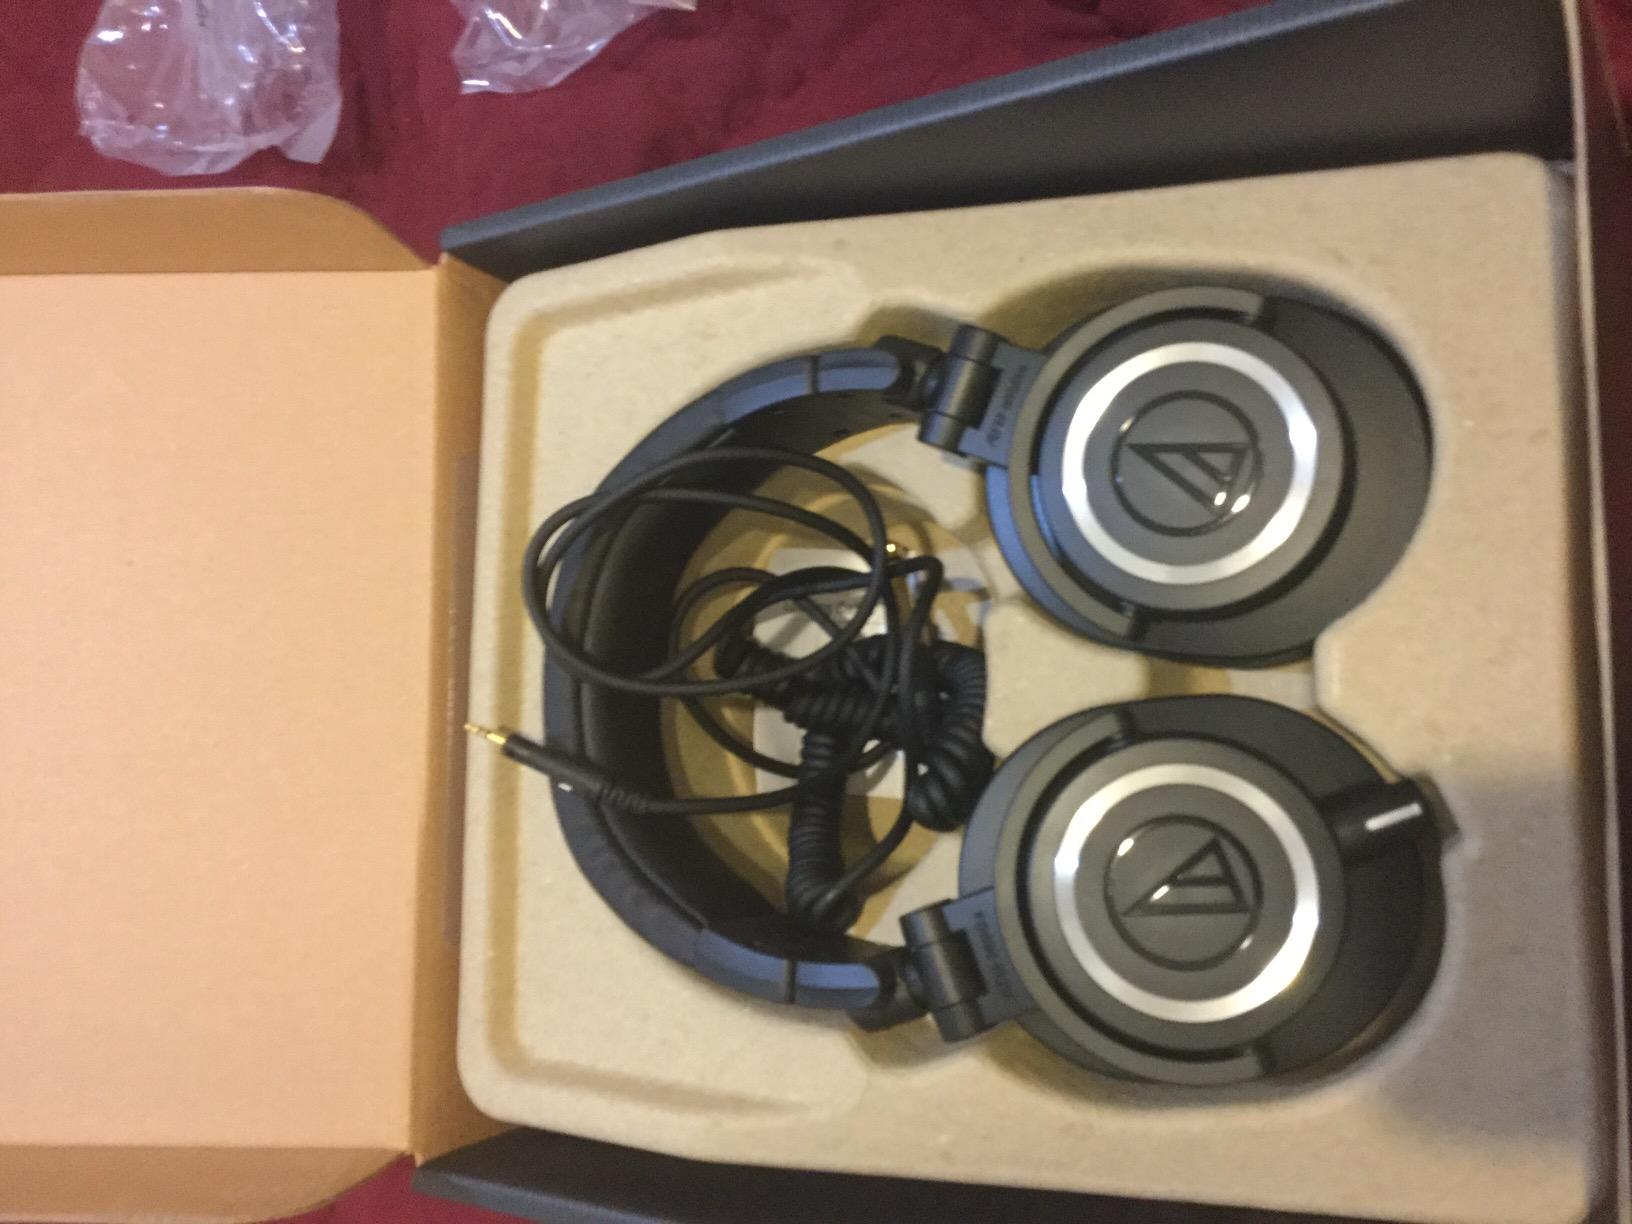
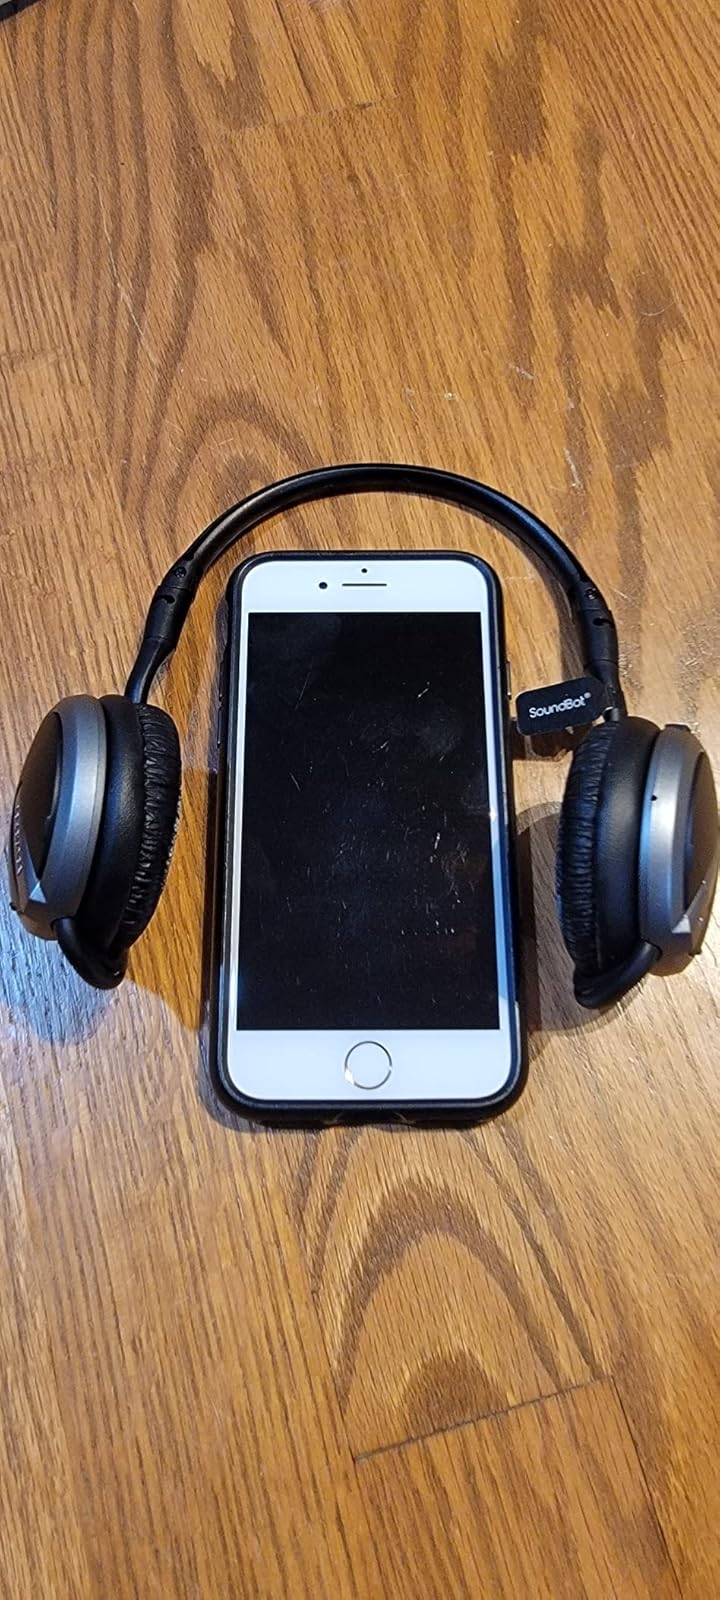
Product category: headphones
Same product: no